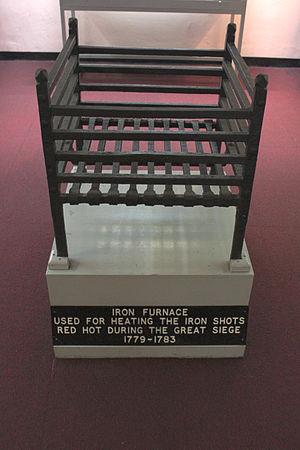
Un four à boulets, ou four à rougir les boulets, est un équipement thermique militaire utilisé du XVIIᵉ siècle au XIXᵉ siècle pour chauffer au rouge les boulets servant de projectiles pour des canons contre des navires ou bâtiments construits en bois. L'expression « tirer à boulets rouges » tire son origine de cet équipement.